Battle of Shaggy Ridge

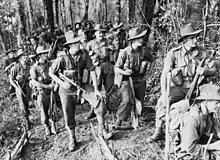
Troops of the 2/16th Australian Infantry Battalion, watch aircraft bombarding The Pimple prior to their attack on Japanese positions there, 27 December 1943.

The area was defended by elements of the Imperial Japanese Army's 78th Infantry Regiment, supported by the 26th Artillery Regiment and the 27th Independent Engineer Regiment, which formed part of a detachment under the command of Major General Masutaro Nakai, who was subordinated to the 18th Army. These units were roughly at half strength, although Australian intelligence estimates put the number of troops around Kankiryo and Shaggy Ridge at around 3,000.